Battle of Shimonoseki Straits

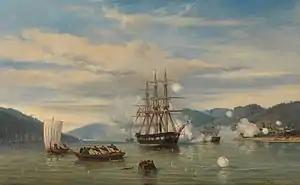
Dutch warship "Medusa" forces a passage through the straits

On July 11, despite warnings from the crew of "Kienchang", with whom they had rendezvoused earlier, the 16-gun Dutch warship cruised into Shimonoseki Strait. Her skipper, Captain François de Casembroot was convinced that Lord Mōri would not fire on his vessel due to the strength of his ship and longstanding relations between the Netherlands and Japan. But Mōri opened fire, pounding "Medusa" with more than thirty shells and killing or wounding nine seamen. De Casembroot returned fire and ran the rebel gauntlet at full speed, fearful of endangering the life of the Dutch Consul General, who was aboard.